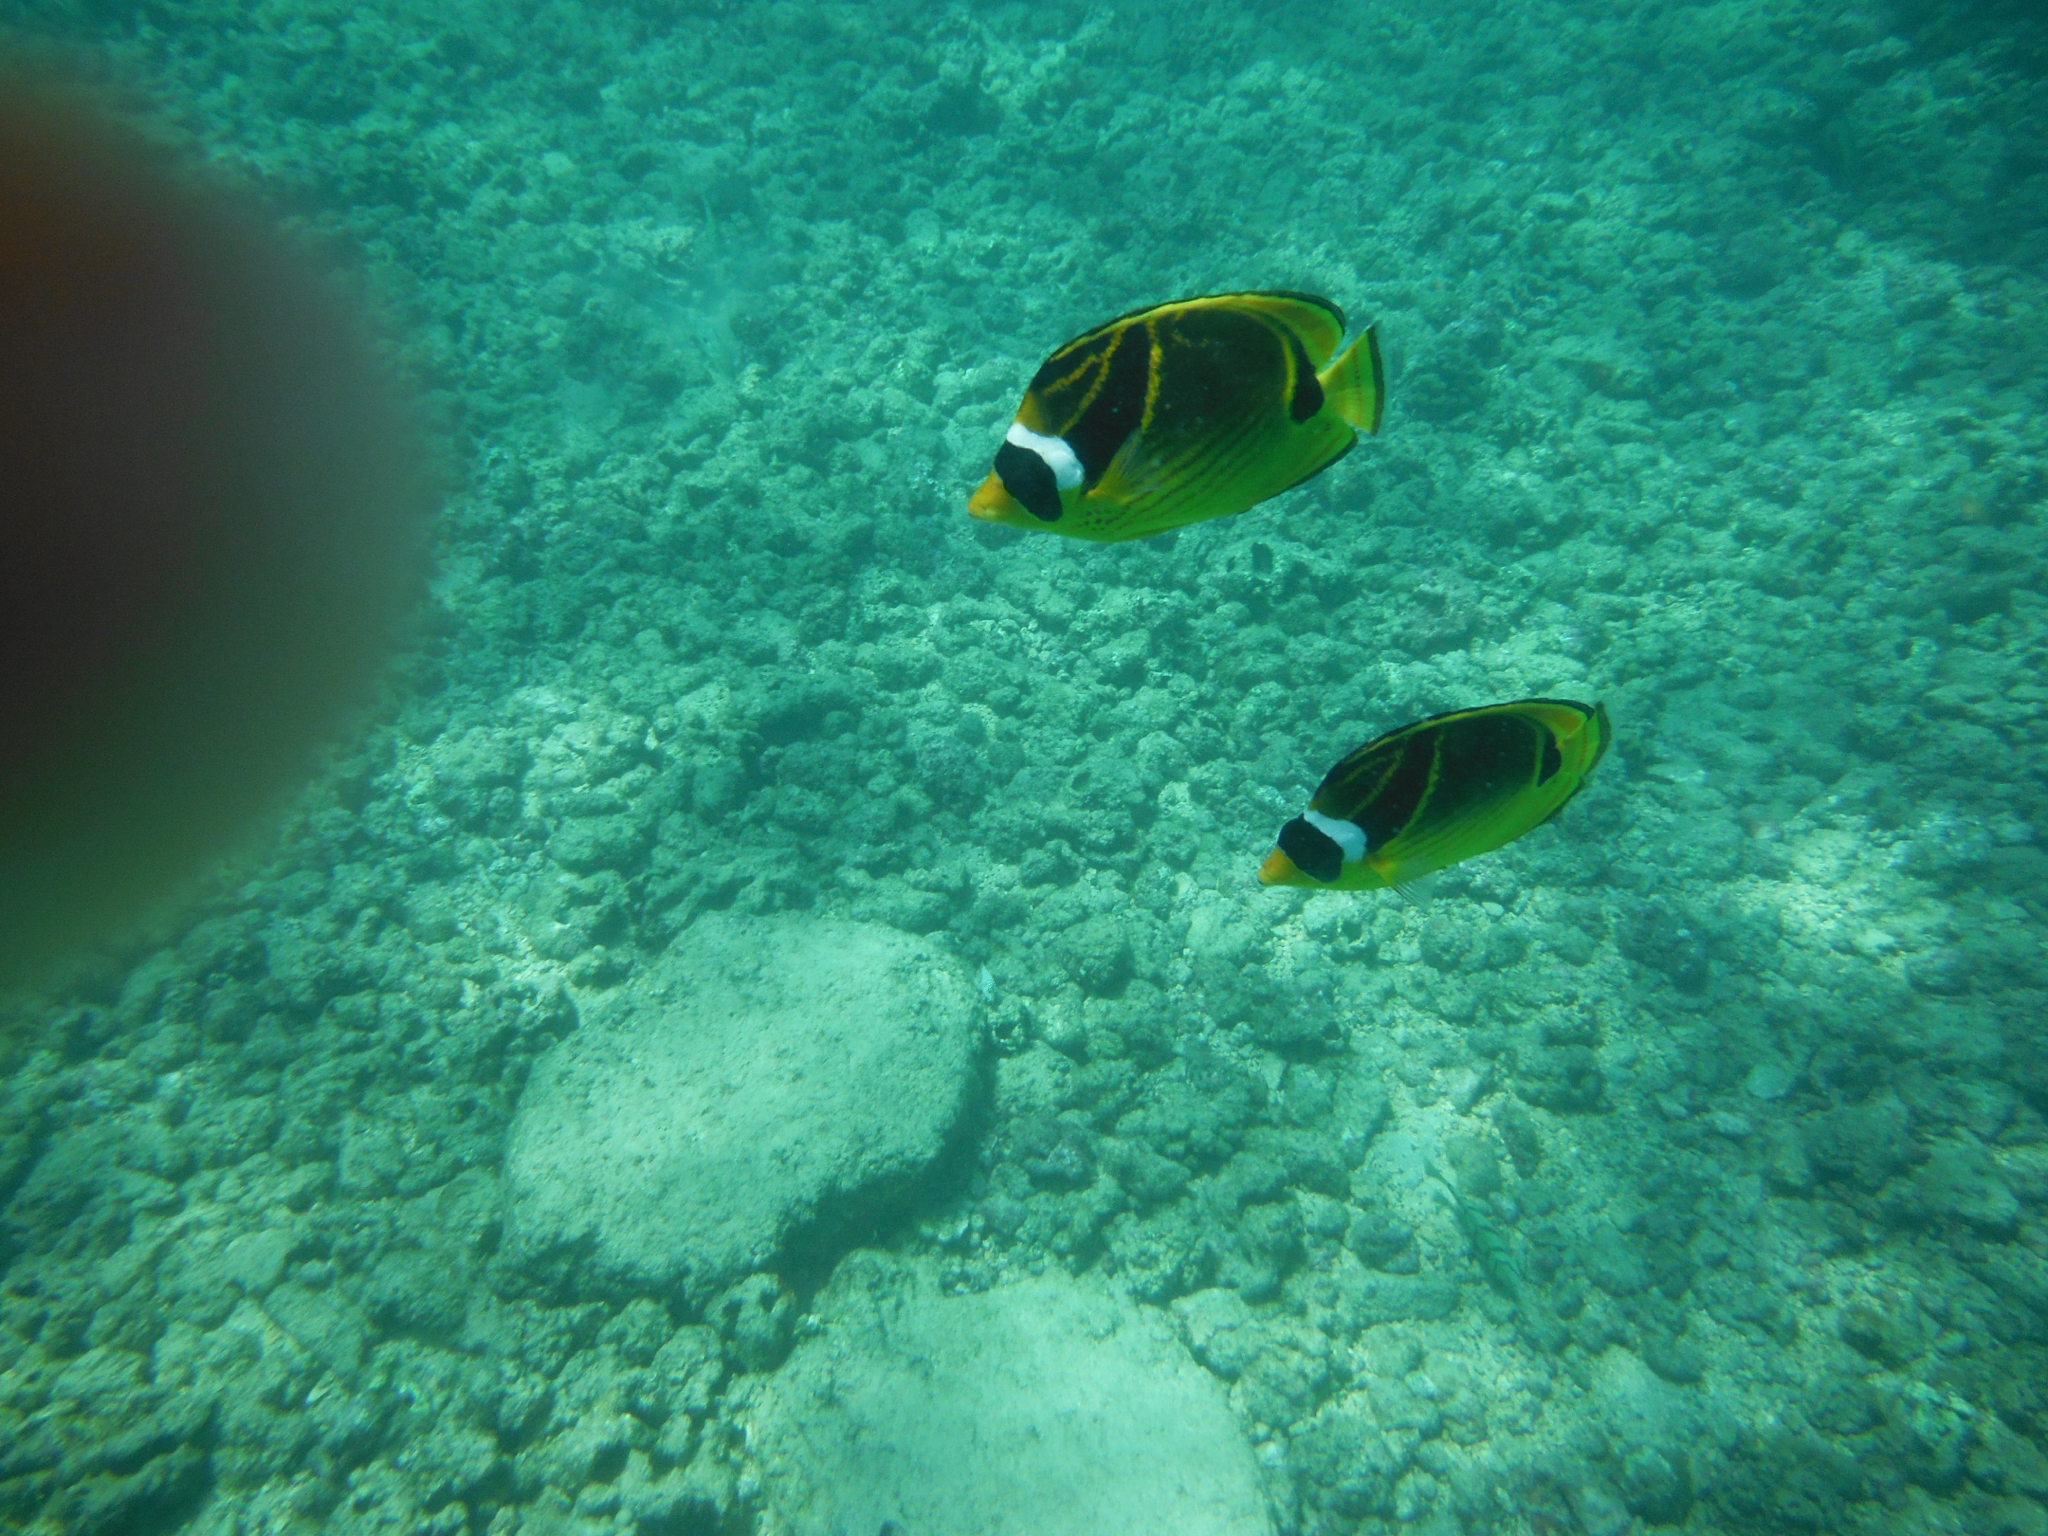
Chaetodon lunula (Raccoon Butterflyfish)